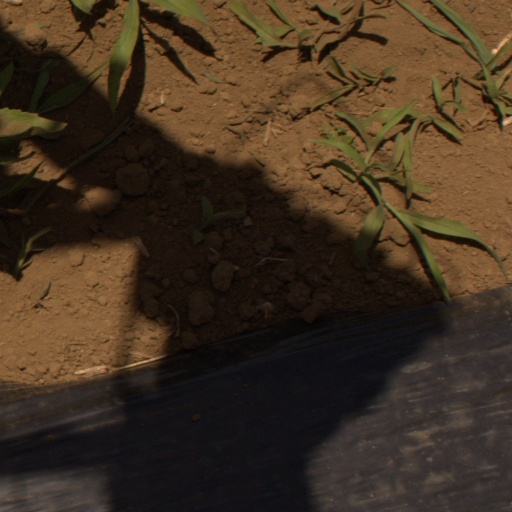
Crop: Jerusalem artichoke